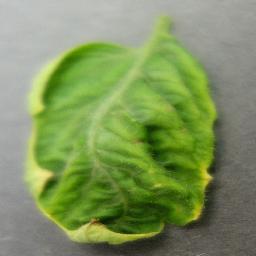
Label: Tomato___Tomato_Yellow_Leaf_Curl_Virus